Mazda MX-5 (ND)

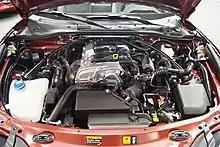
The MX-5's 2.0 L Skyactiv-G engine

The fourth-generation MX-5 is shorter and lighter than its predecessor, putting the vehicle's curb weight near . Incorporating Mazda's Skyactiv technology, the MX-5 is offered with two naturally aspirated direct-injection petrol engines. The base model has a 1.5 L engine, while pre-2019 American and Canadian-market models with a engine are rated at at 6000 rpm and of torque at 4600 rpm. Mazda also replaced the hydraulic power steering system in previous MX-5s with their new Electric Power Assisted Steering (EPAS) system.